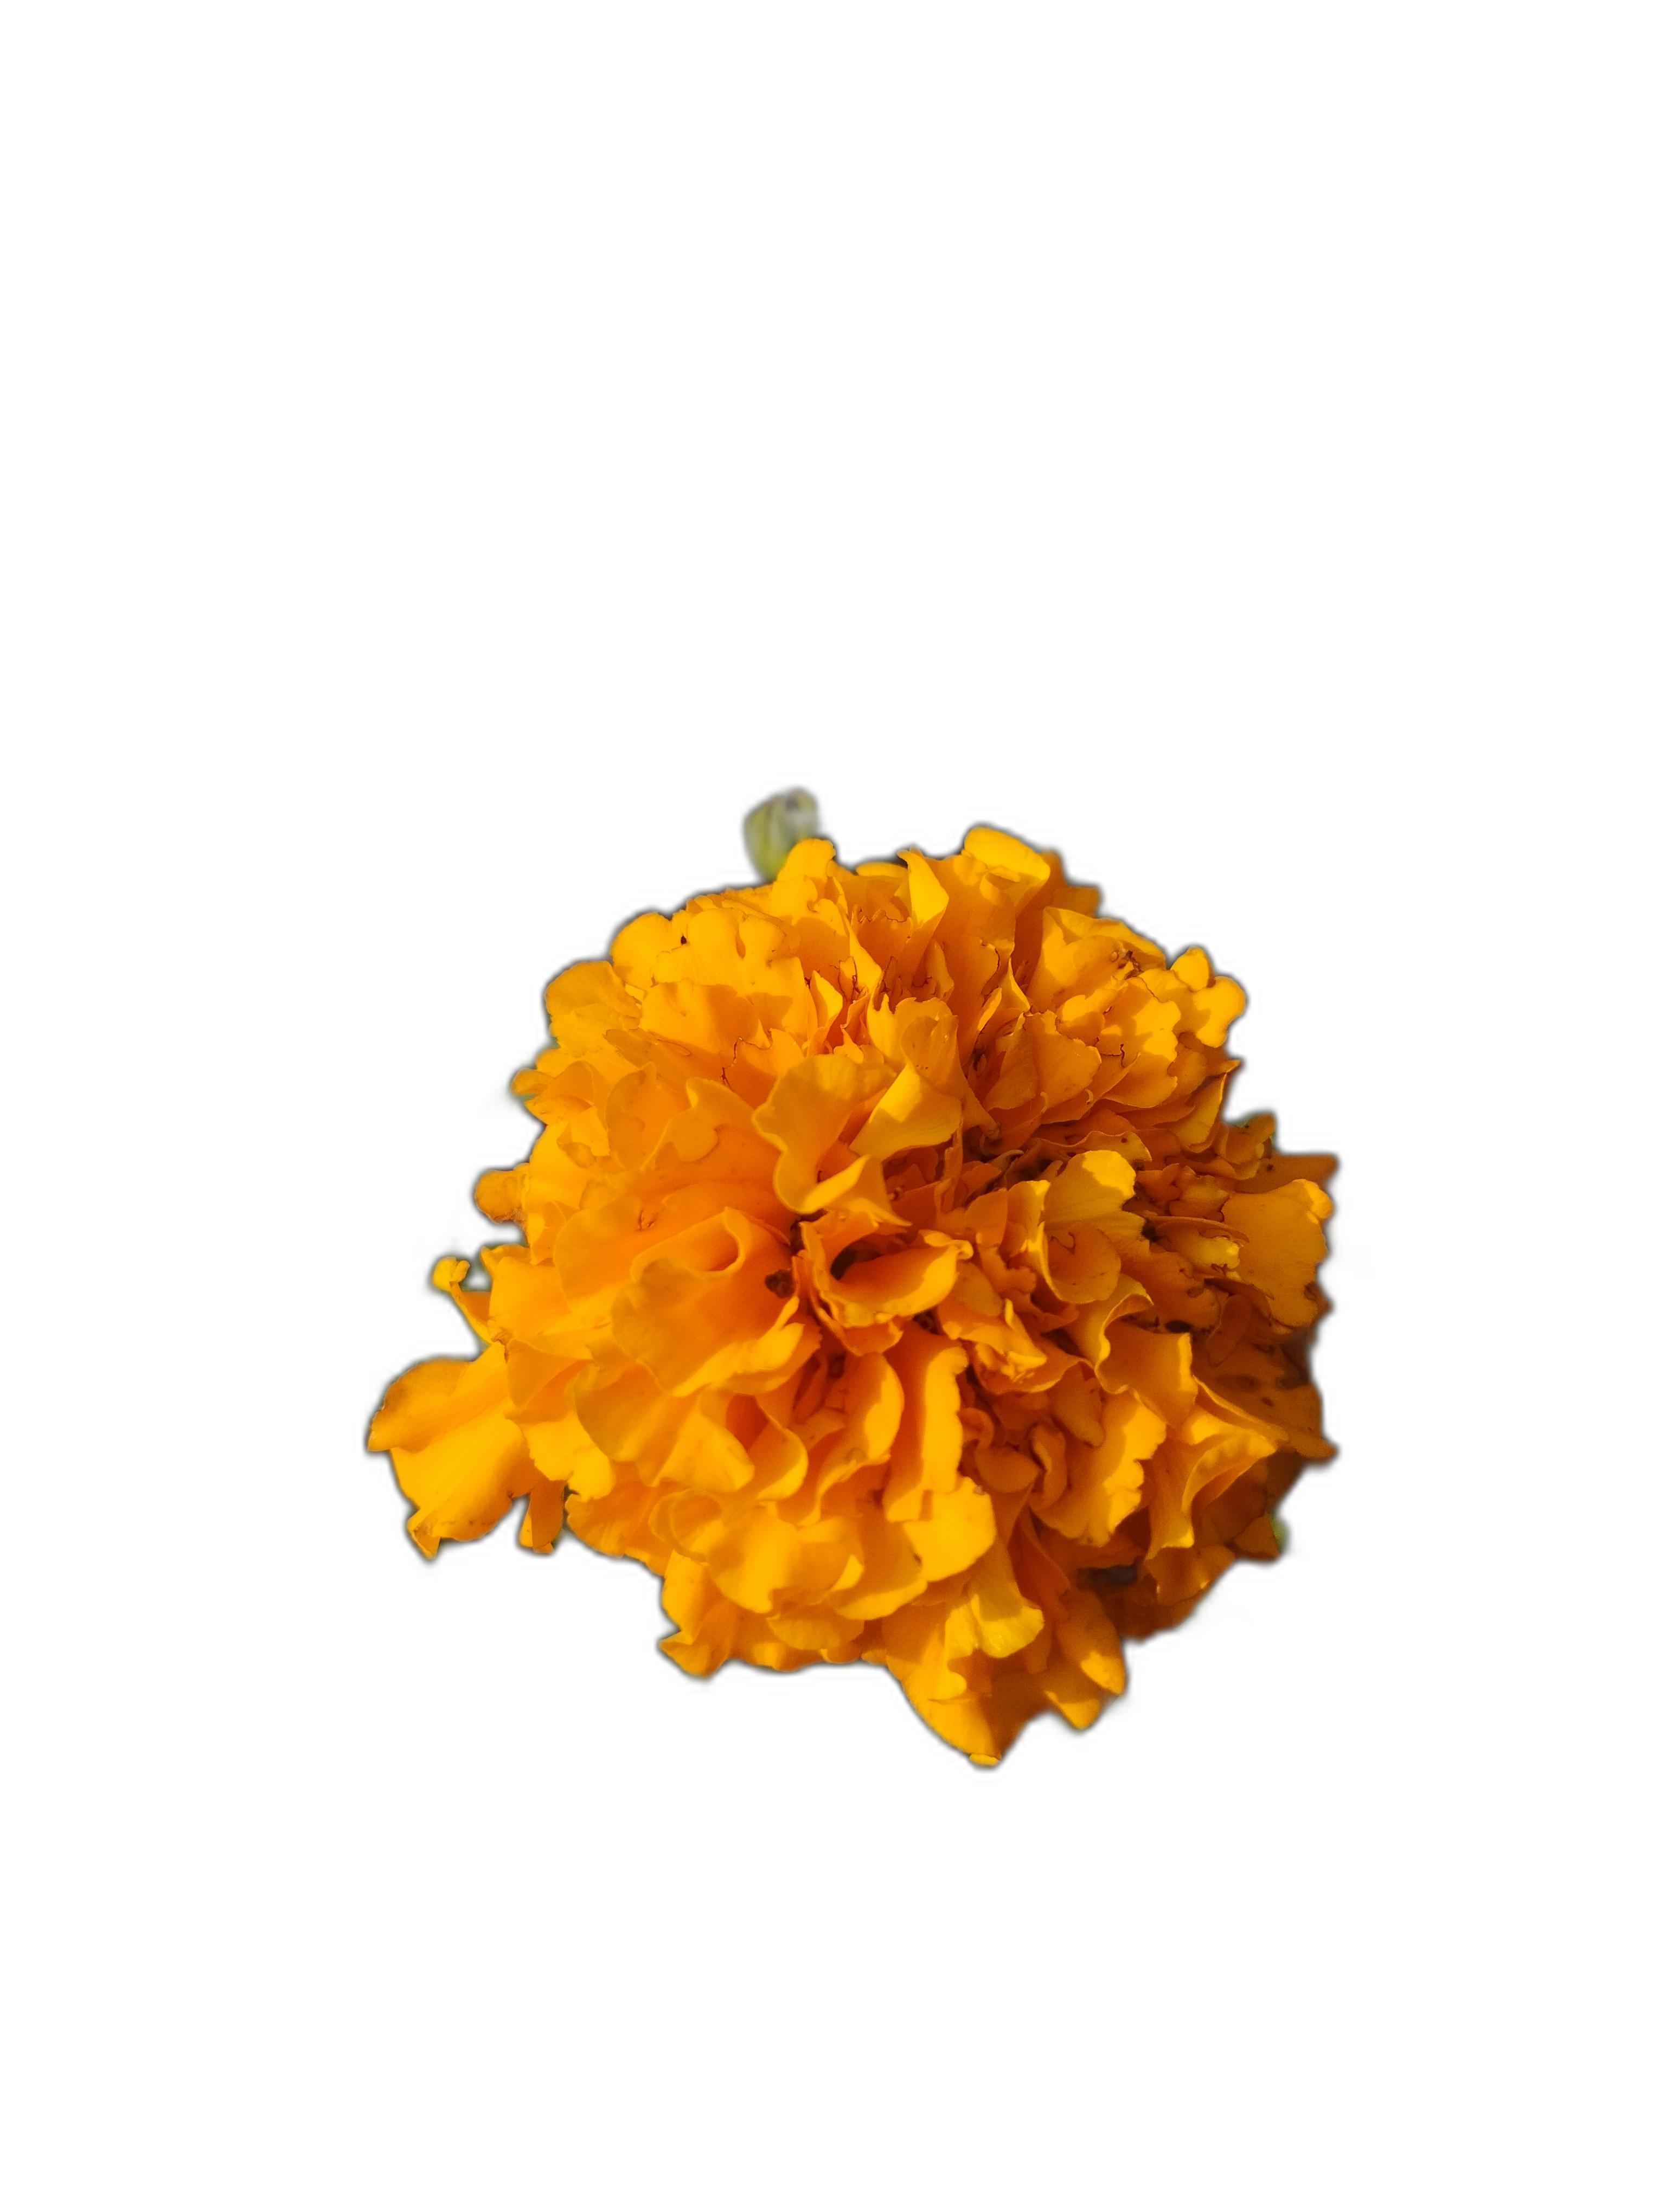
Label: Marigold